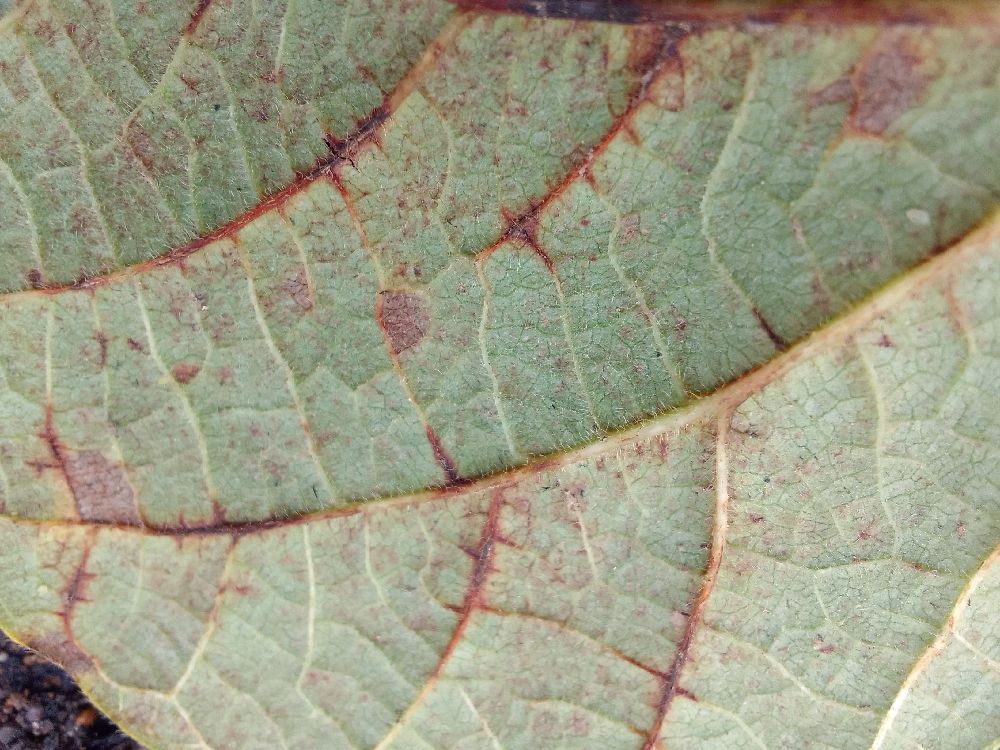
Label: anthracnose